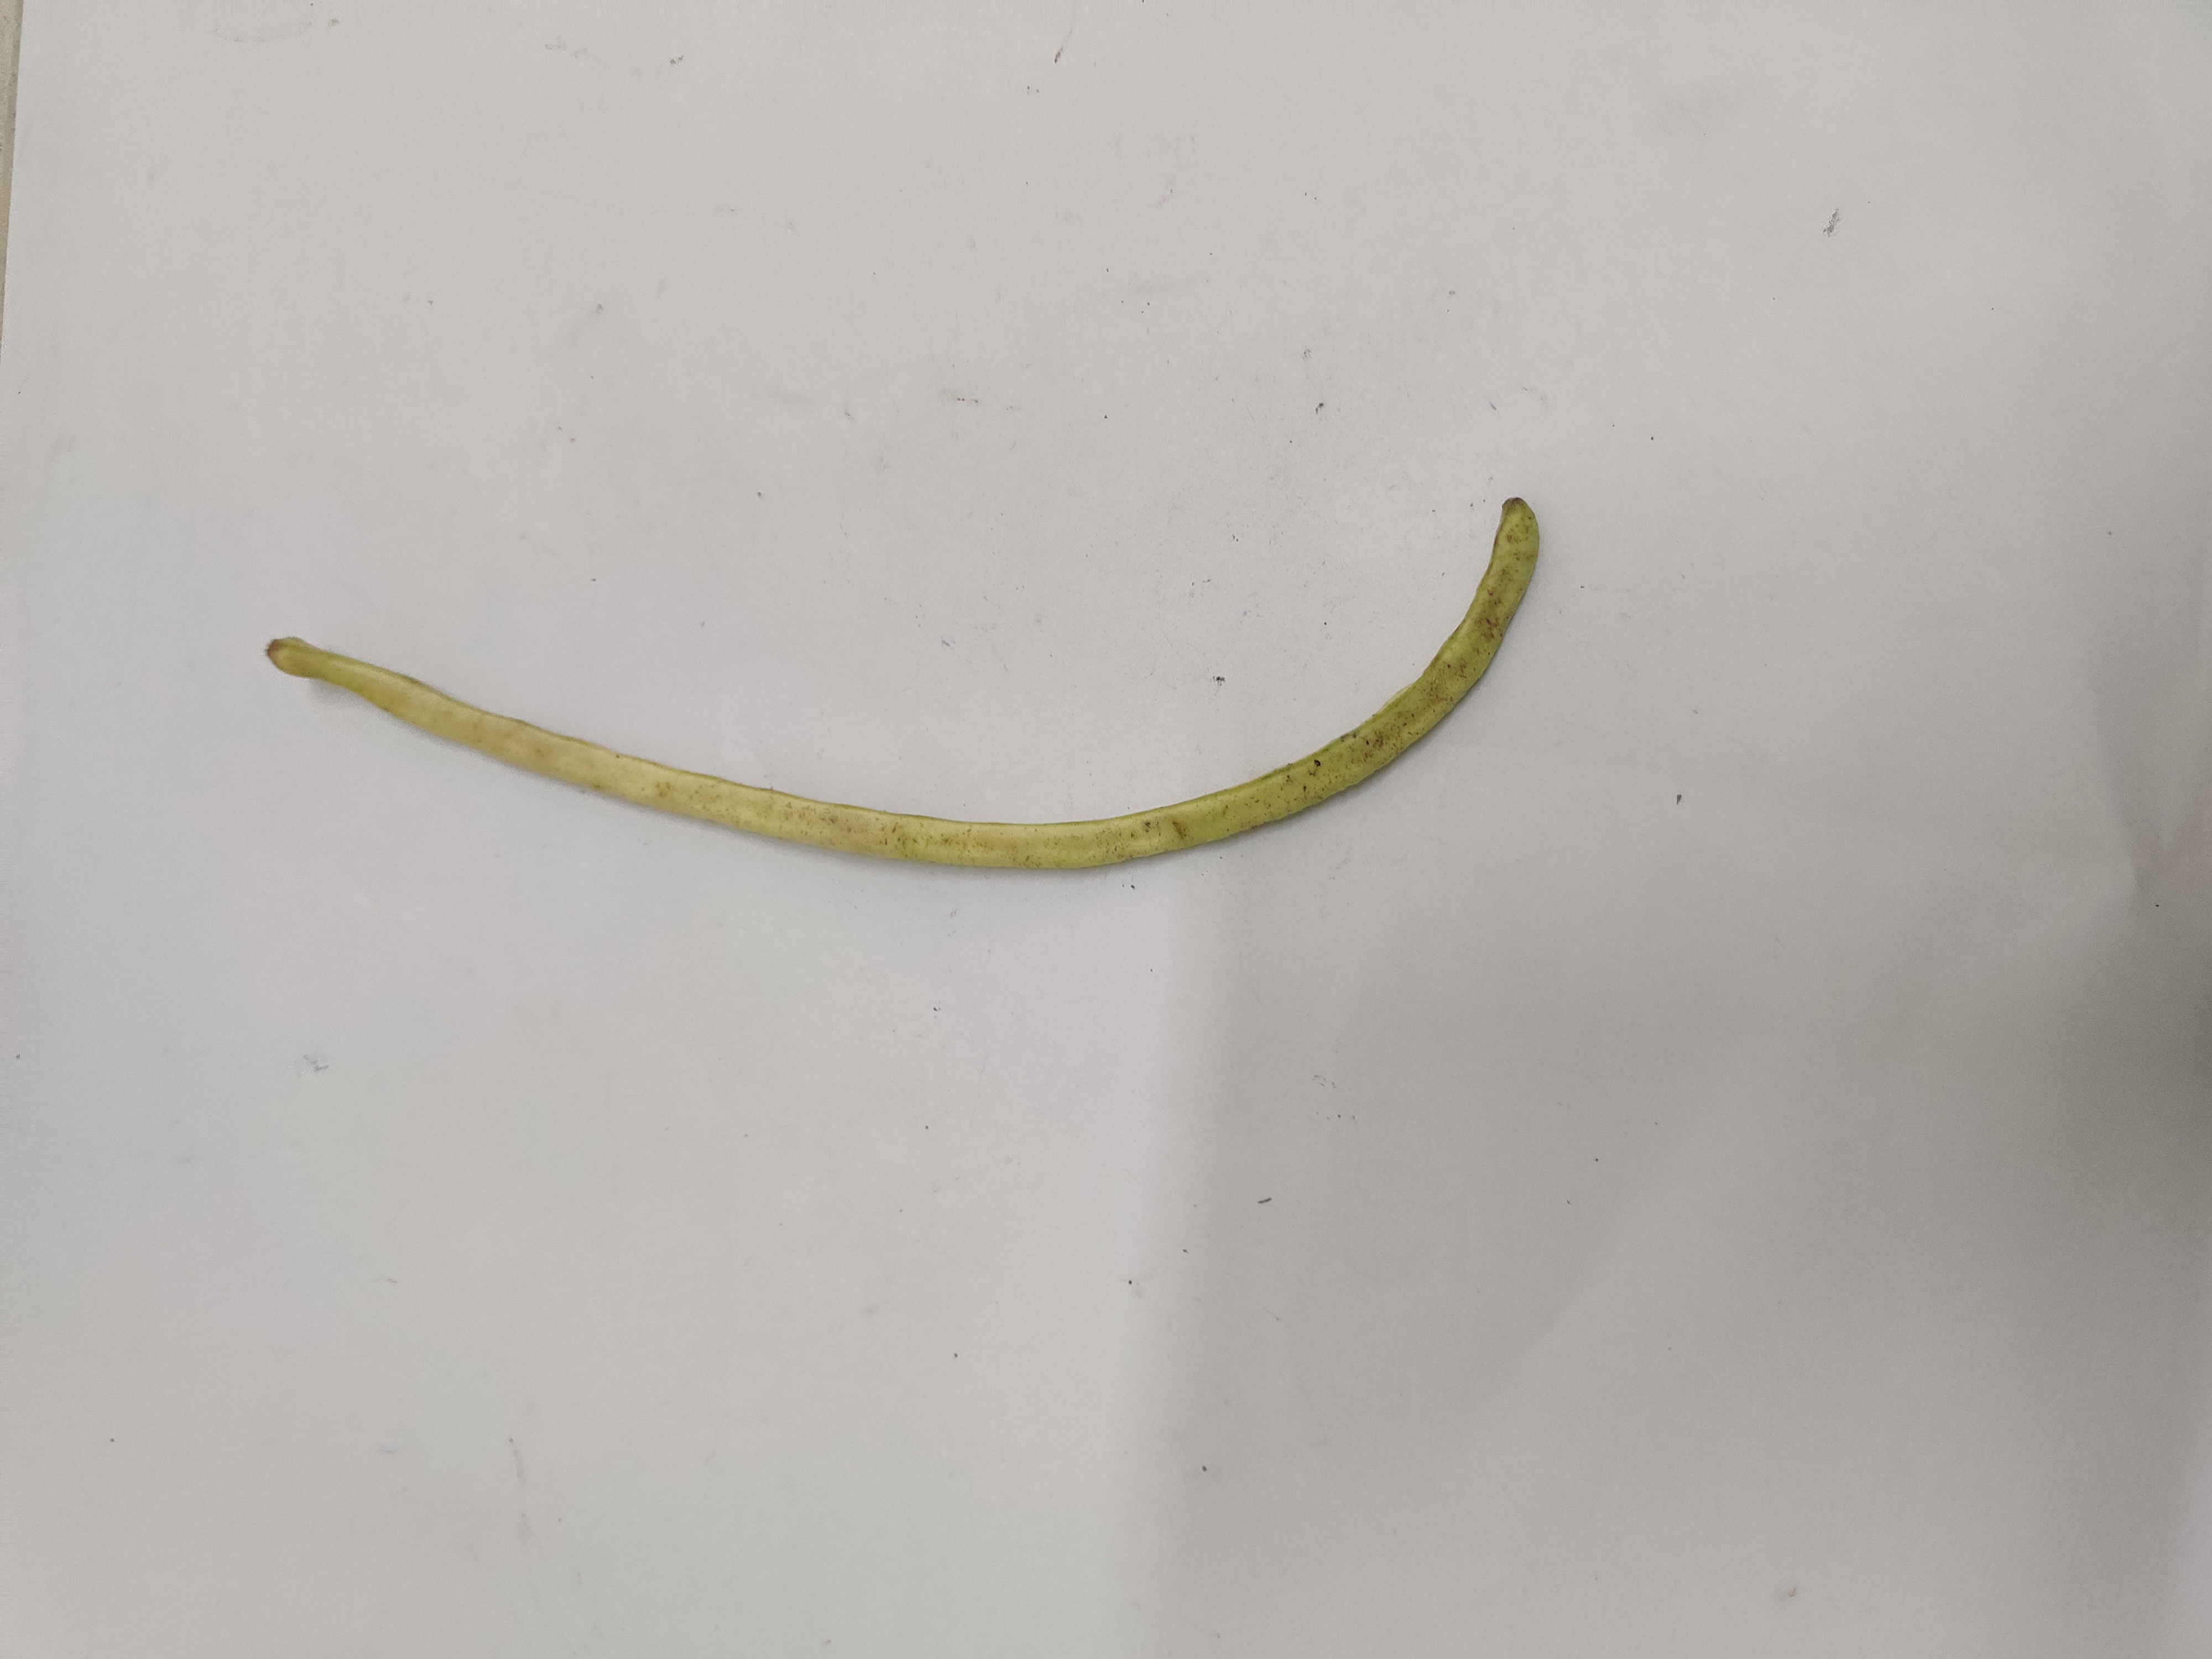
Crop: Cowpea
Condition: Severely Damaged